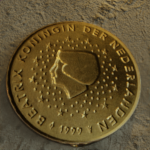
Coin value: 10cents
Country: nl
Edition: 2000